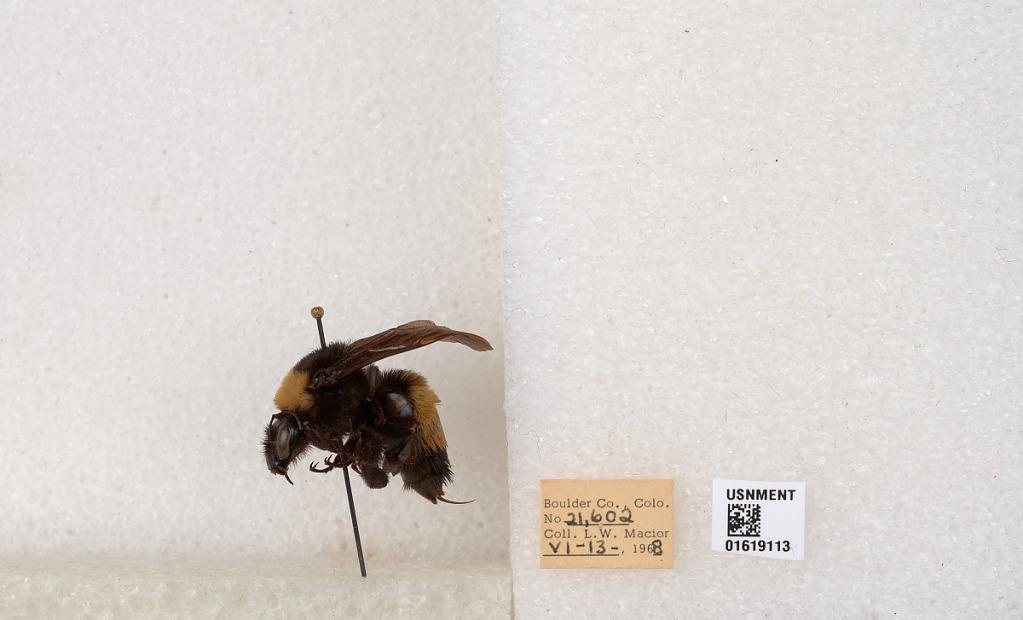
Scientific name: Bombus (Bombus) nevadensis auricormus
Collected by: L. Macior
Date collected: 1968-6-13
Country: United States
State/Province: Colorado
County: Boulder
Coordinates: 40.0925, -105.358